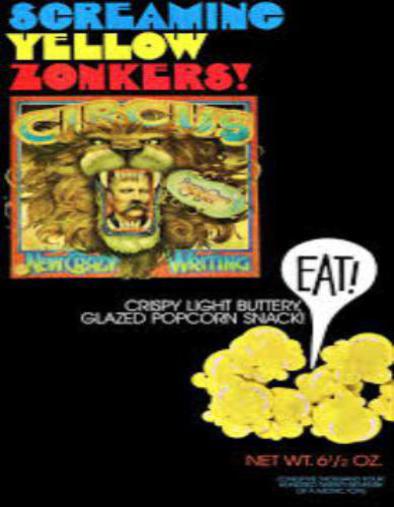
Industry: Food